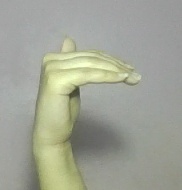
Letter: khaa